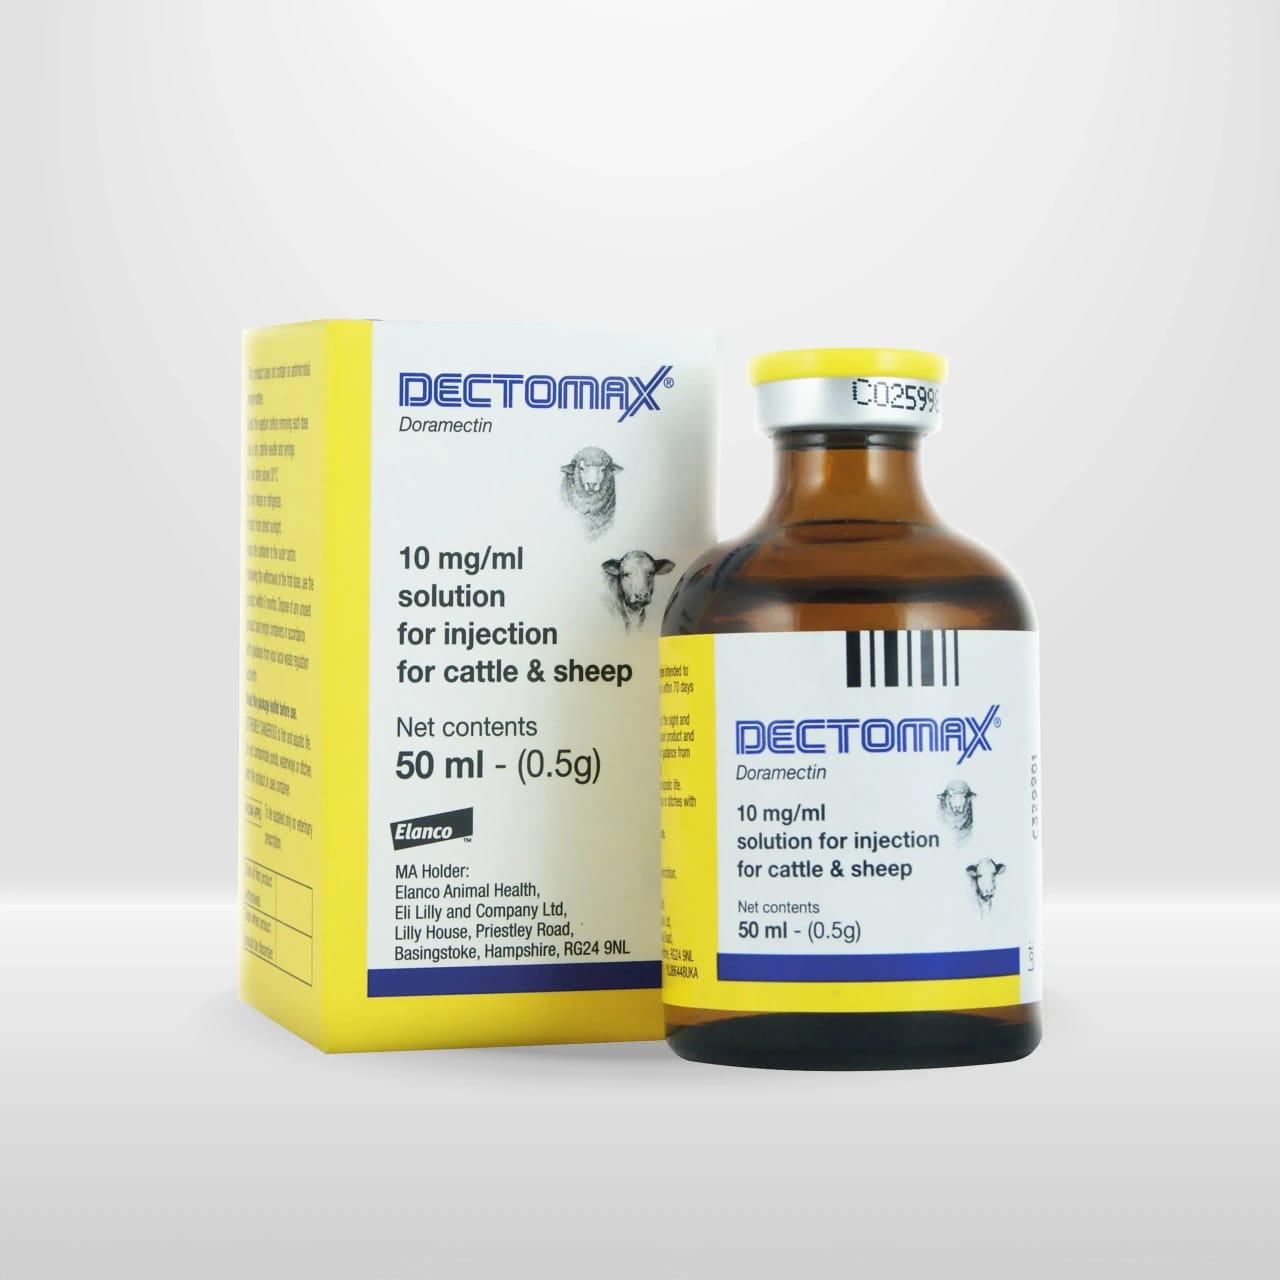
chupa ya dawa yenye rangi ya kahawia na lebo nyeupe na   njano na  yenye jina "dectomax", iliyoandikwa  kwa rangi ya bluu, nyuma yake kuna sanduku lenye maelezo yanayoonyesha kuwa ni dawa  ya sindano kwa ajili ya  ngombe na kondoo, yenye ujazo wa mililita hamsini. Hii ni badhaa inayopatikana kwenye maduka ya pembejeo za kilimo na ni muhimu kwa matibabu ya wanyama .